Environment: real
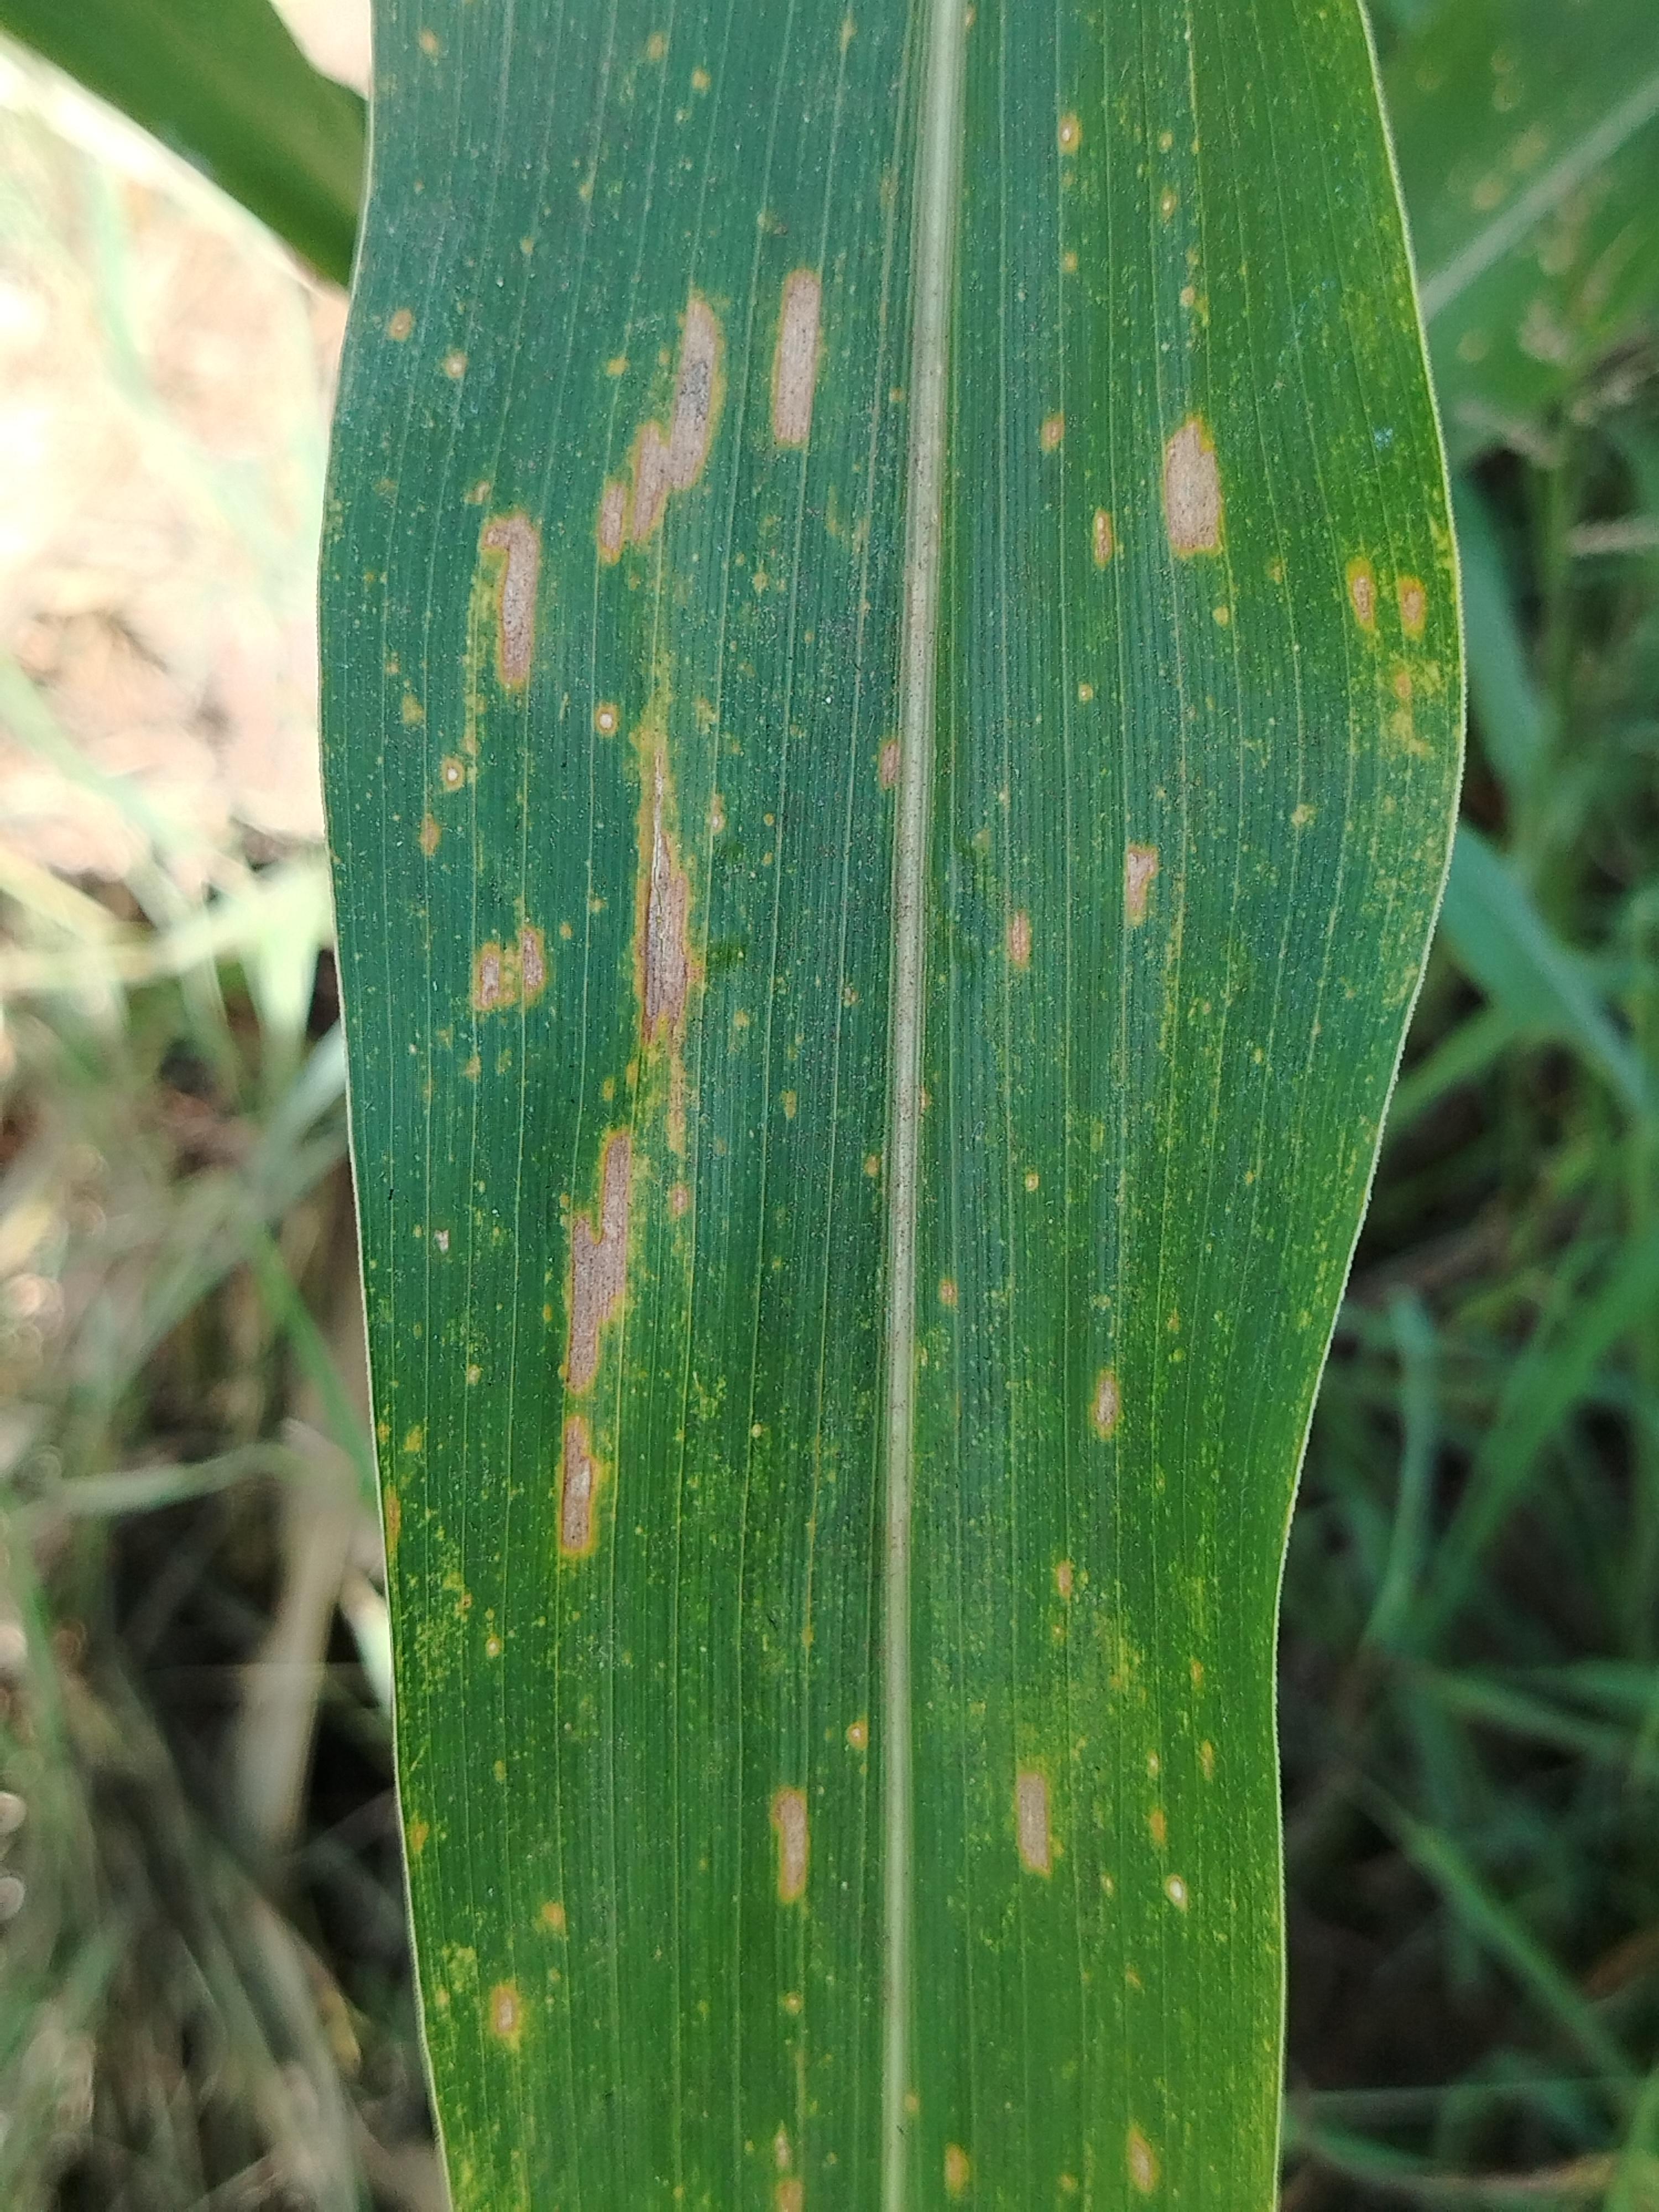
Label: gray_leaf_spot